Hertha von Walther

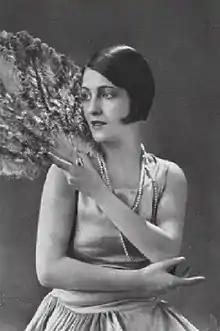

Hertha von Walther (born Hertha Stern und Walter von Monbary; 12 June 1903 – 12 April 1987) was a German film actress. She appeared in 80 films between 1921 and 1983.